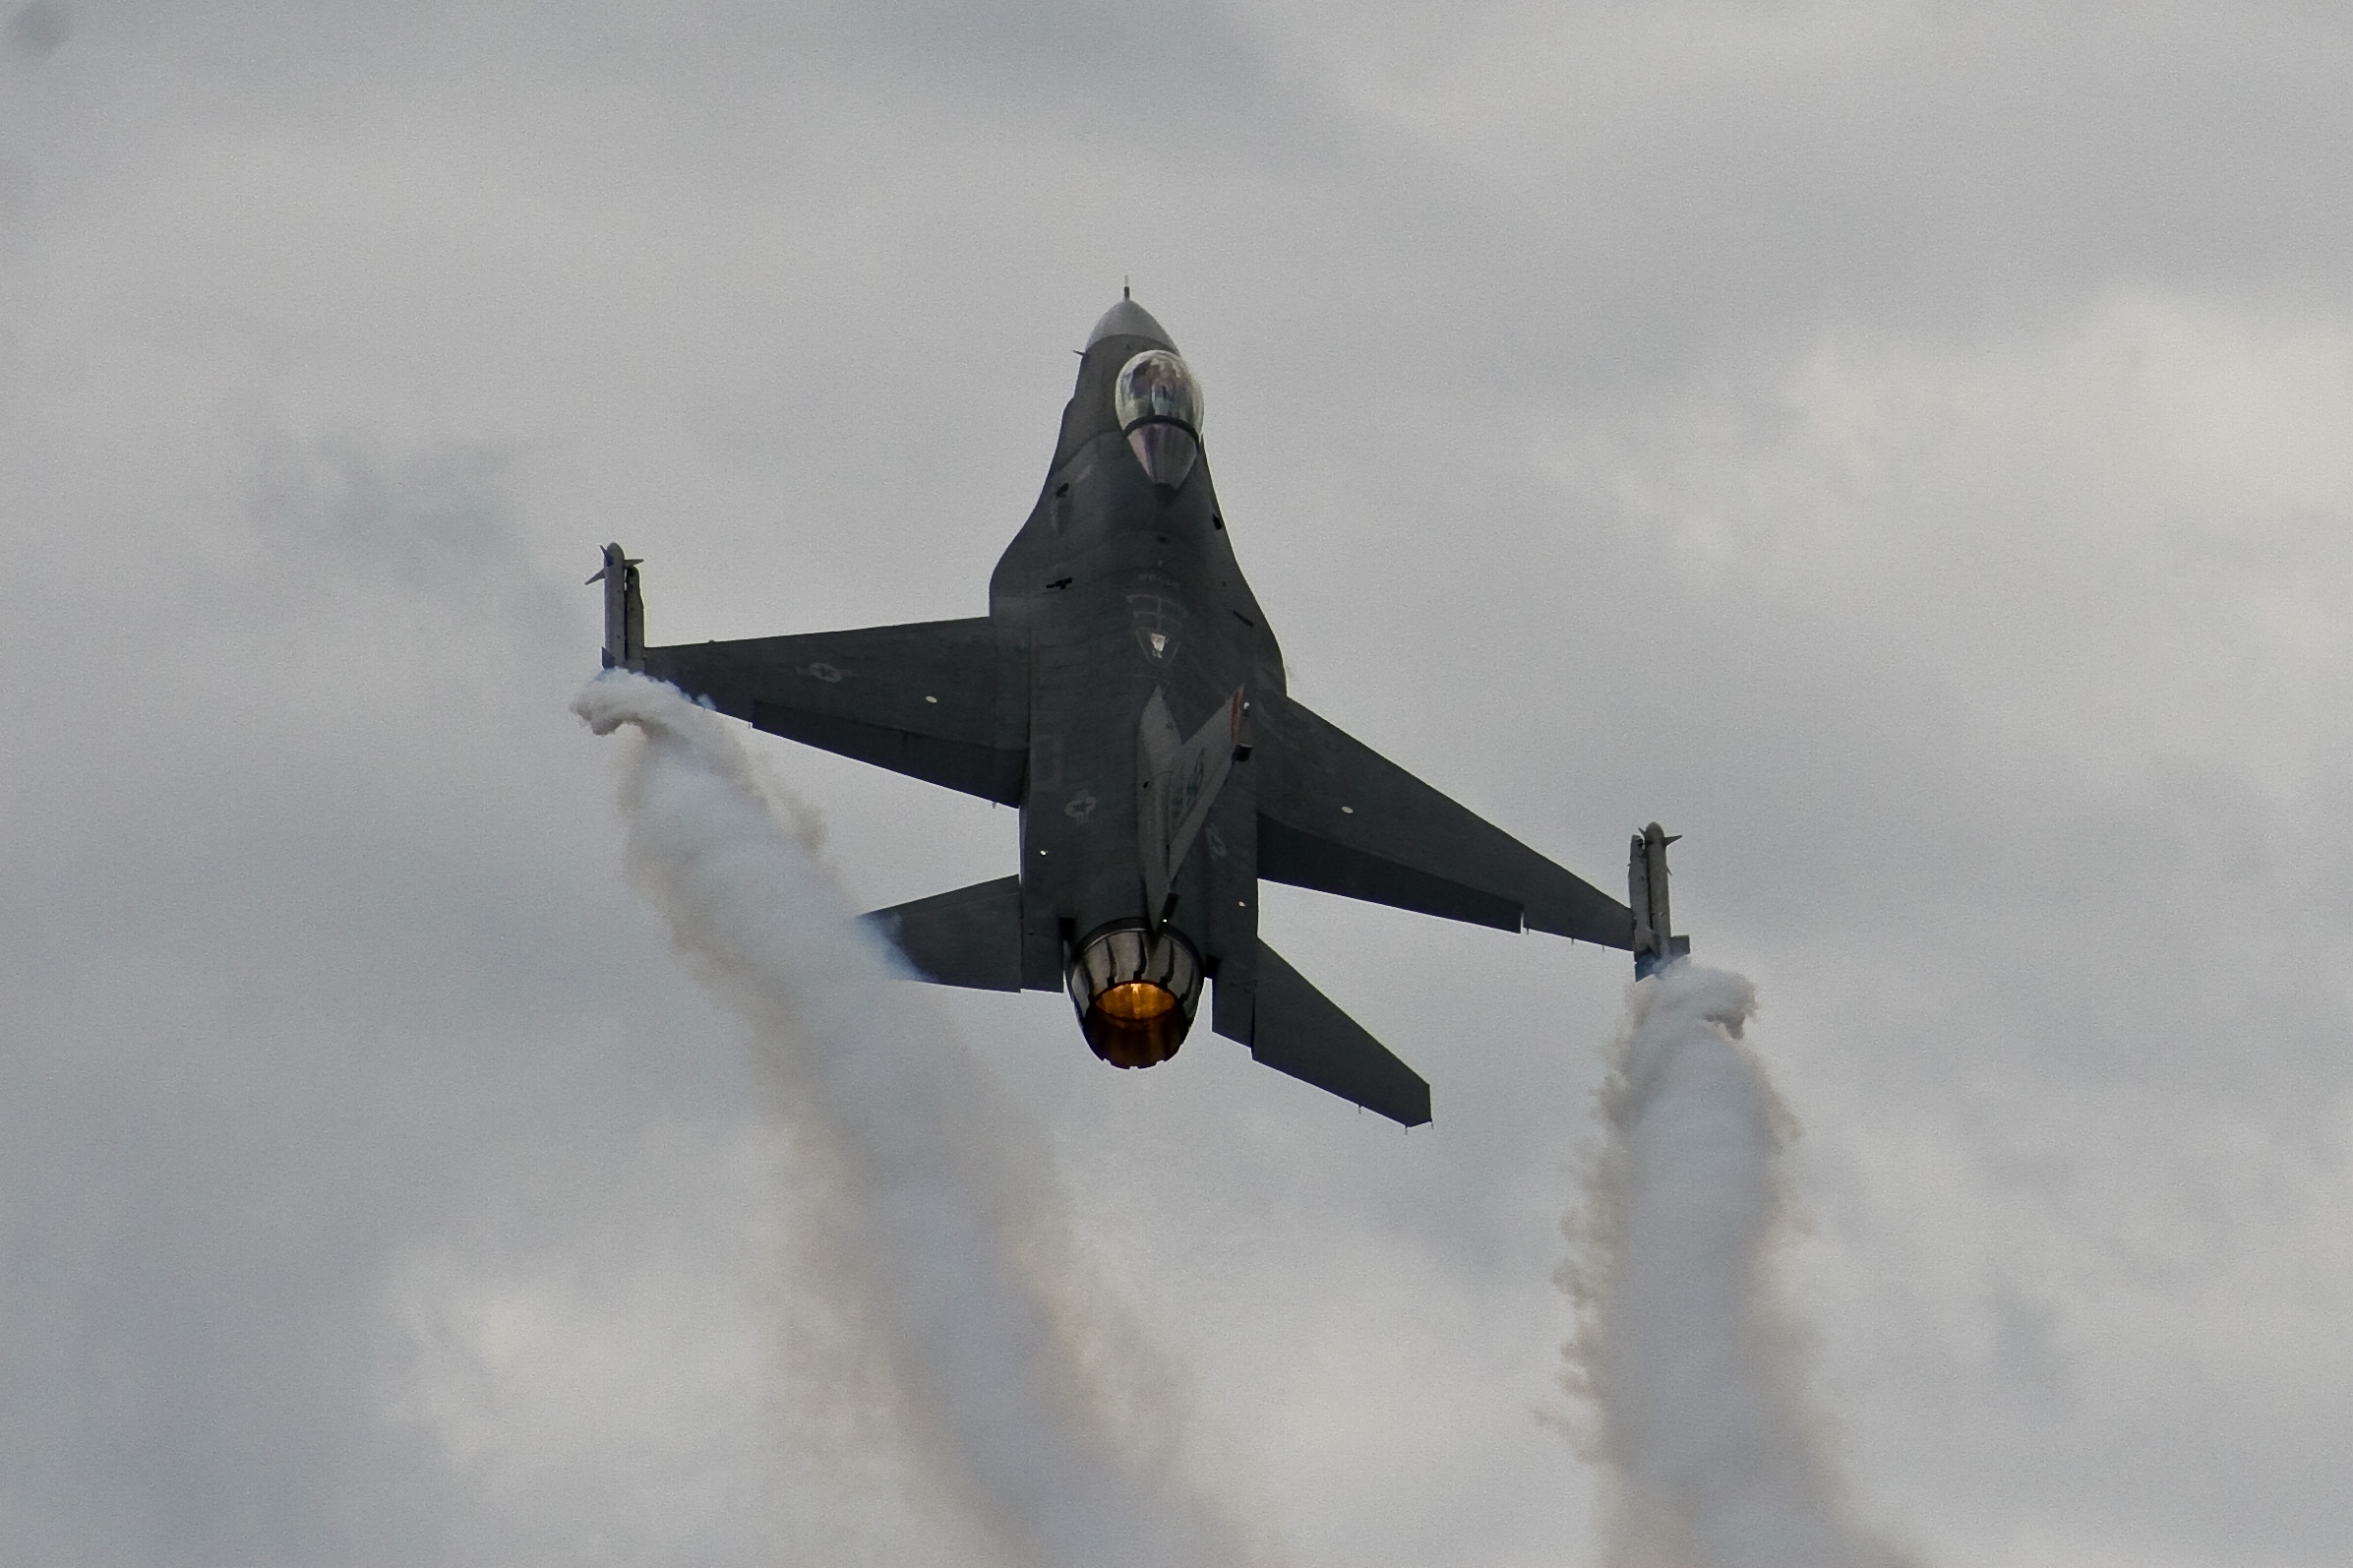
wing, smoke, airplane, aircraft, vehicle, aviation, flight, smoketrails, falcon, takeoff, f16, afterburner, air show, air force, jet aircraft, fighter aircraft, military aircraft, atmosphere of earth, mcdonnell douglas f 15 eagle, lockheed martin